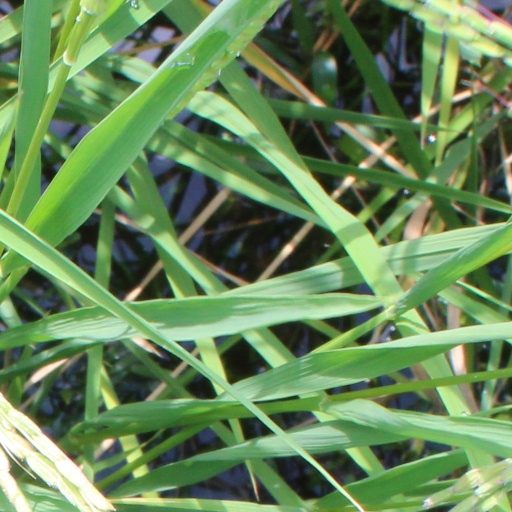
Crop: rice